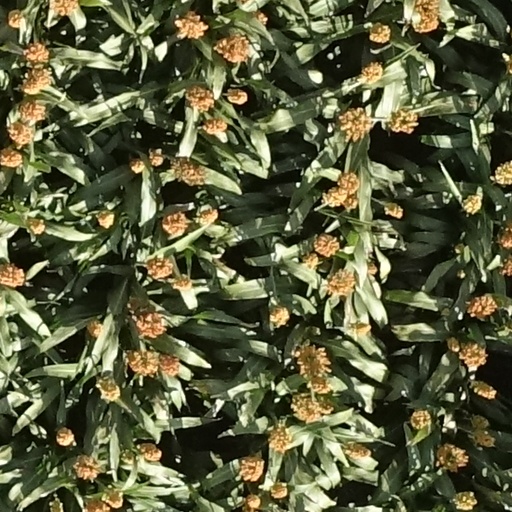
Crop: sorghum